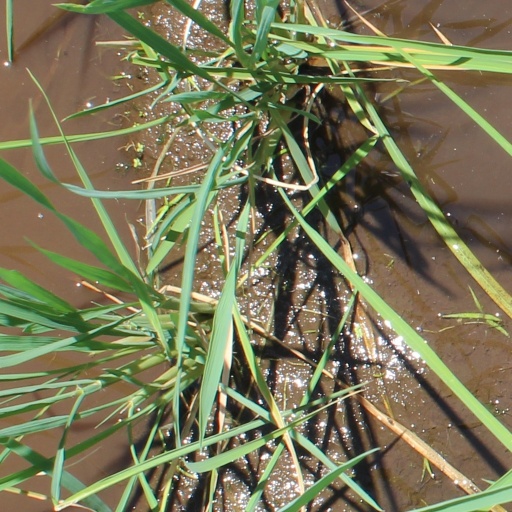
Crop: rice